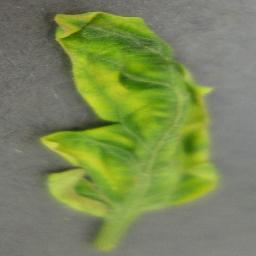
Label: Tomato___Tomato_Yellow_Leaf_Curl_Virus